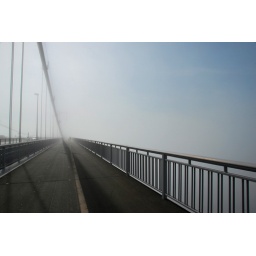
The Forth road bridge with clear blue skys above but thick fog underneath.